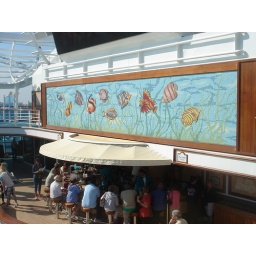
Lido Deck's bar underneath the screen for Movies Under the Stars